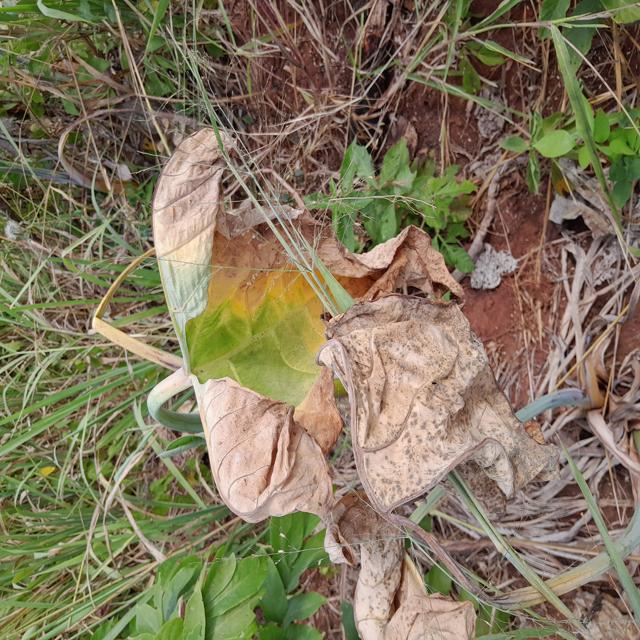
Label: Late_Blight